Aftermath of the Afghanistan War (2001–2021)

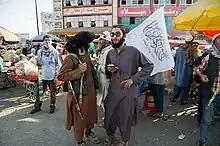
Taliban militants at a market in Kabul, September 2021. A vendor selling Islamic Emirate apparel can be seen.

On 7 September 2021, an interim government headed by Mohammad Hassan Akhund as Prime Minister was declared by the Taliban. The Taliban also requested to send a new envoy to the UN to represent Afghanistan in the future. If accepted, it would be a milestone towards international recognition. This, however, appears unlikely due to the economic collapse and political infighting that soon engulfed the recently reestablished emirate.